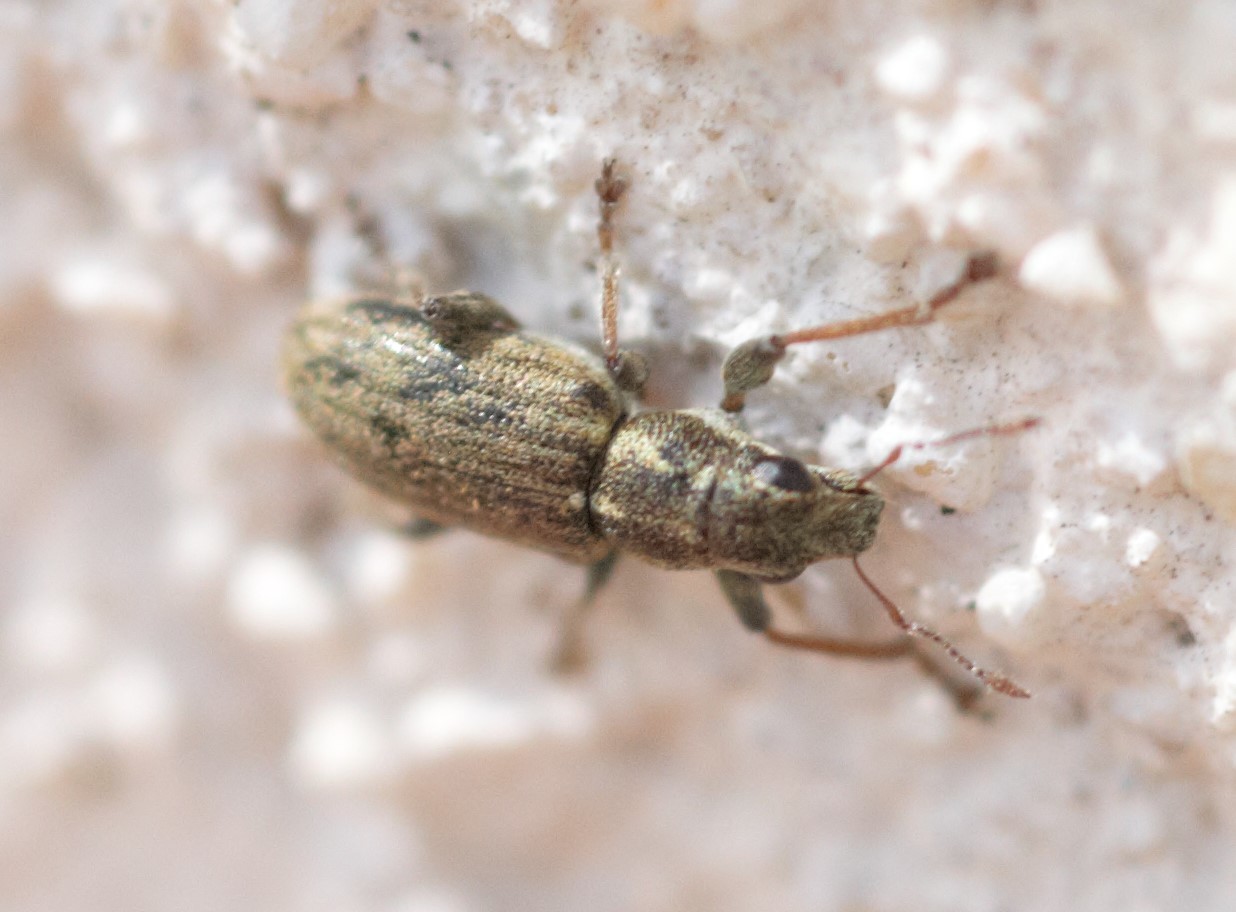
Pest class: pea_leaf_weevil